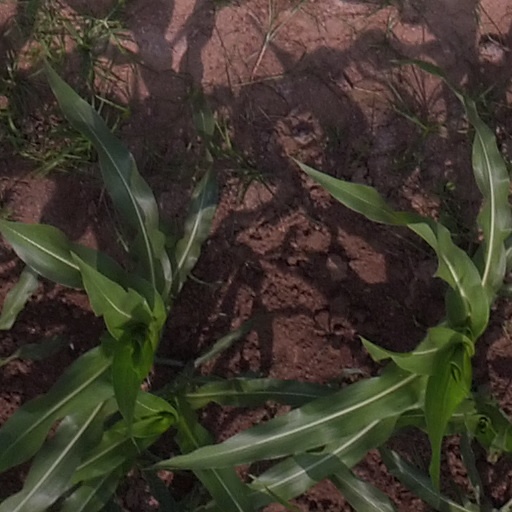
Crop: maize; corn